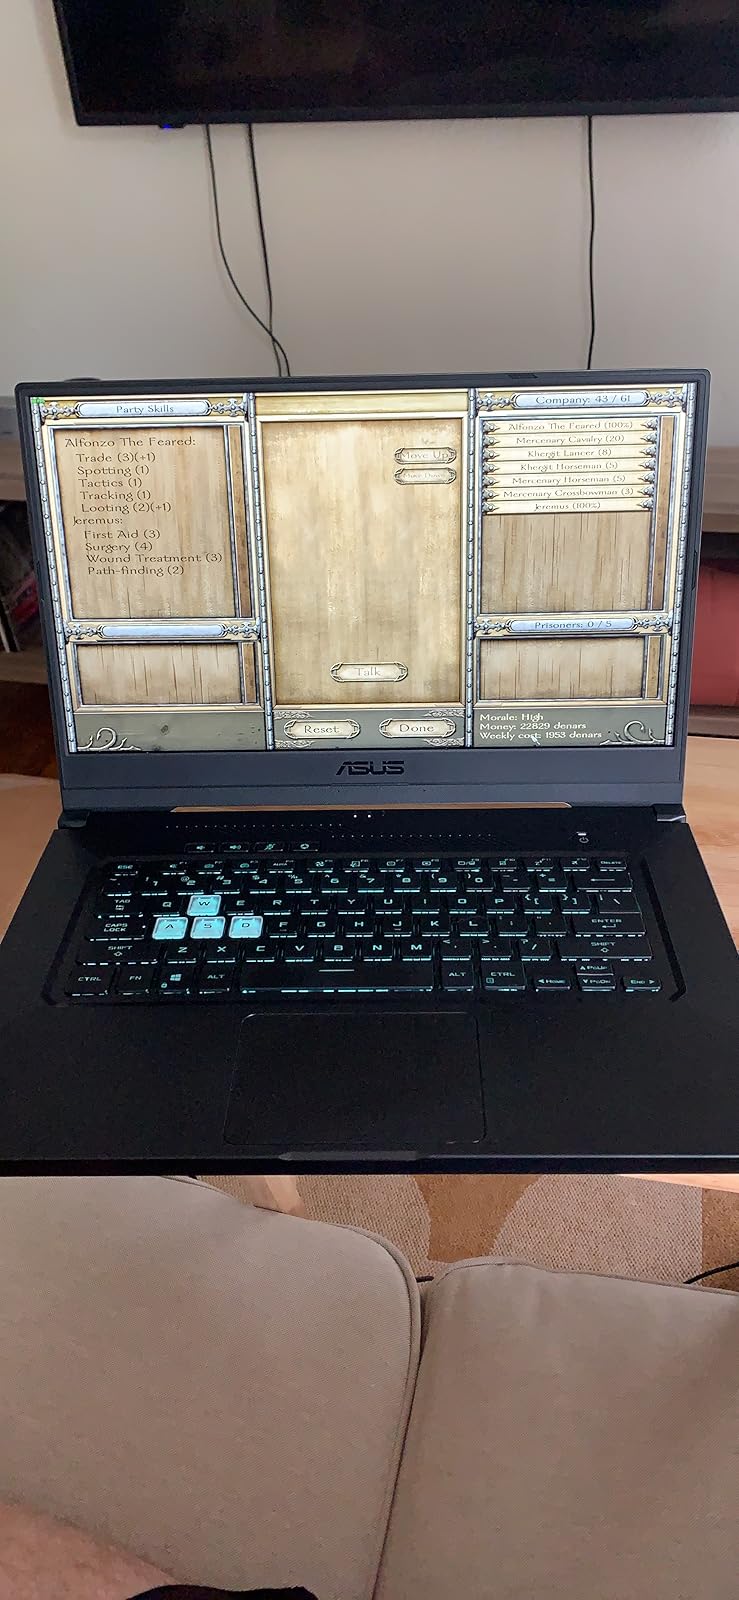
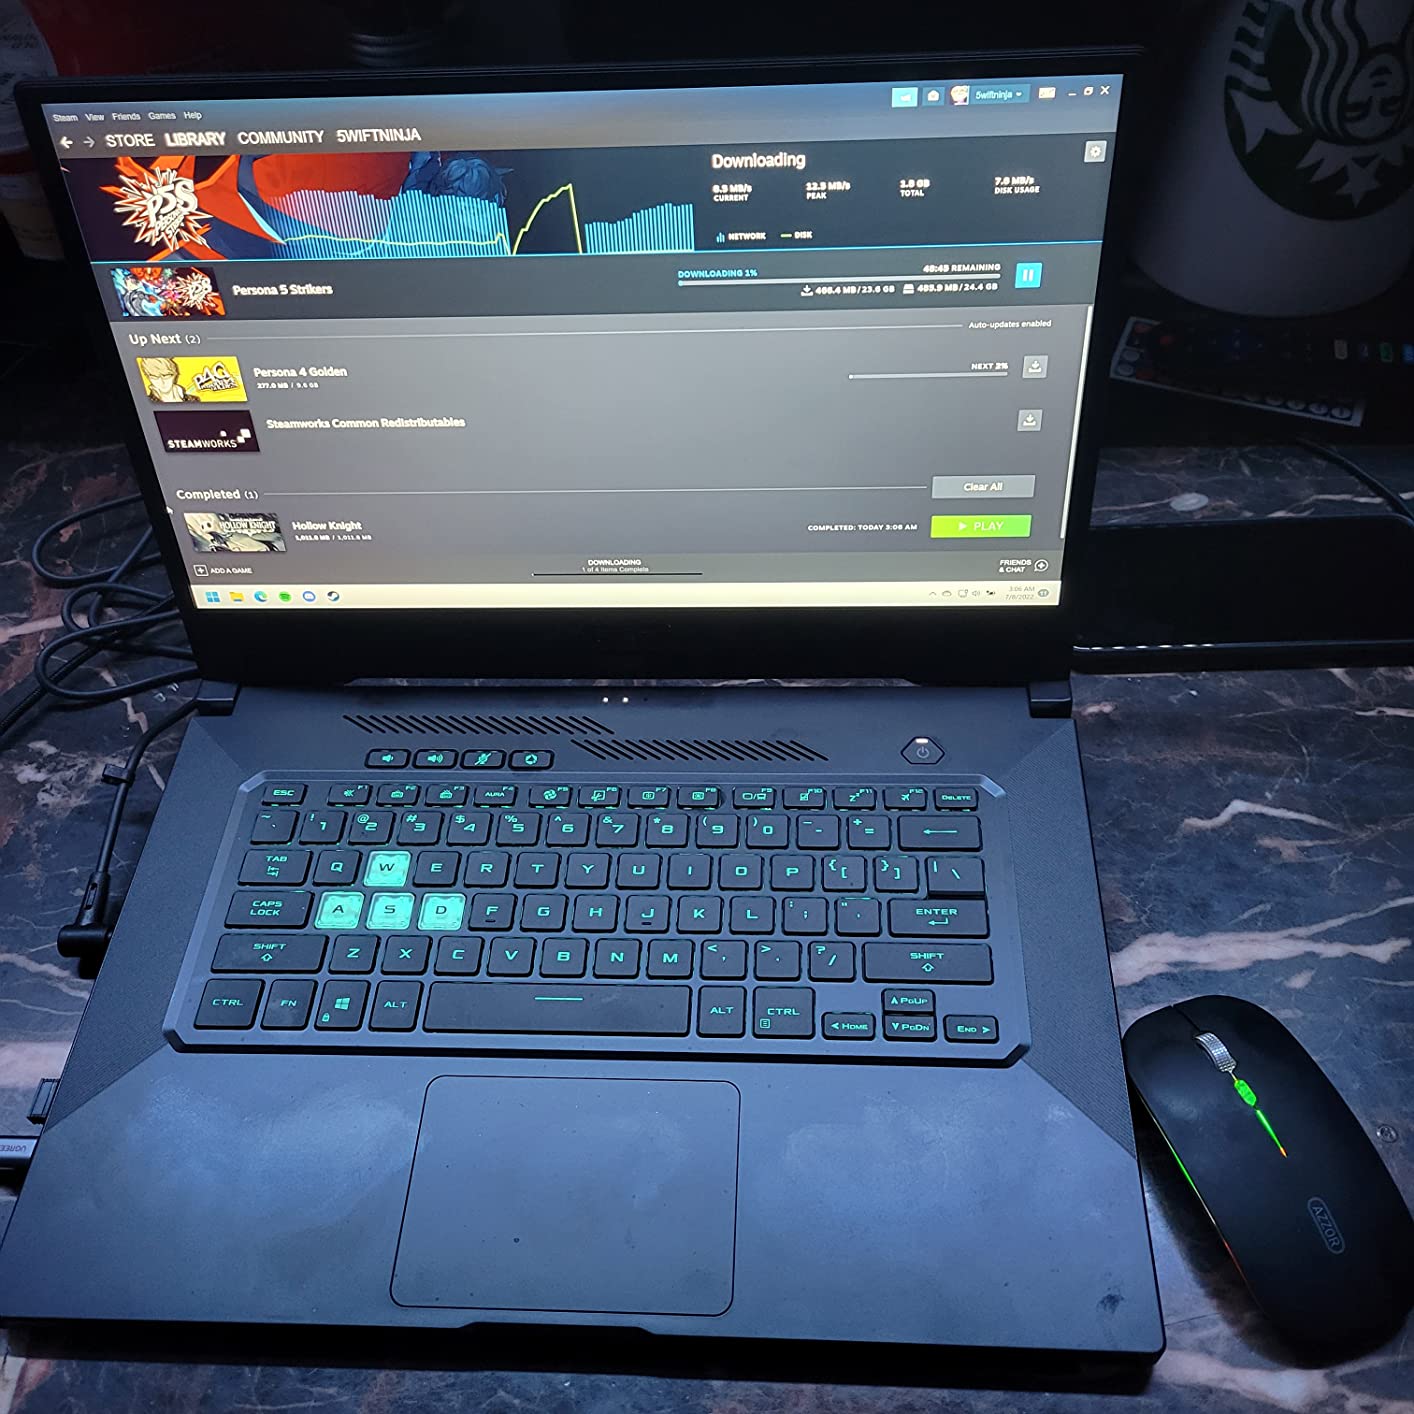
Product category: laptop
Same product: yes